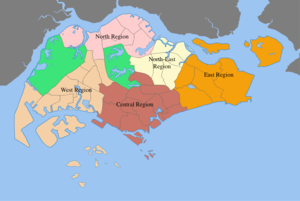
La Région du nord-est est l'une des cinq régions qui constituent la cité-État de Singapour. Elle s'étend sur 103,9 km² et comprend sept zones de développement urbain.
La Région du nord est l'une des cinq régions qui constituent la cité-État de Singapour. Elle s'étend sur 134,5 km² et comprend huit zones de développement urbain. Plus de 530 000 personnes y vivent en 2015.
La Région de l'est est l'une des cinq régions qui constituent la cité-État de Singapour. Elle s'étend sur 93,1 km² et comprend six zones de développement urbain.